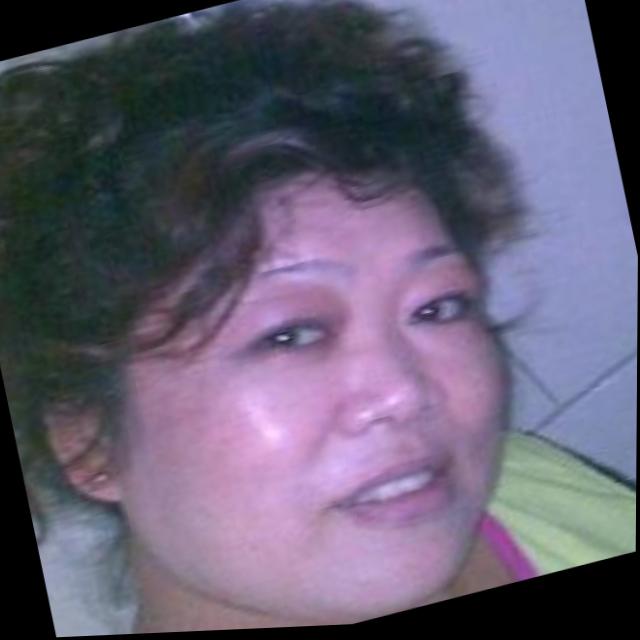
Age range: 45-64